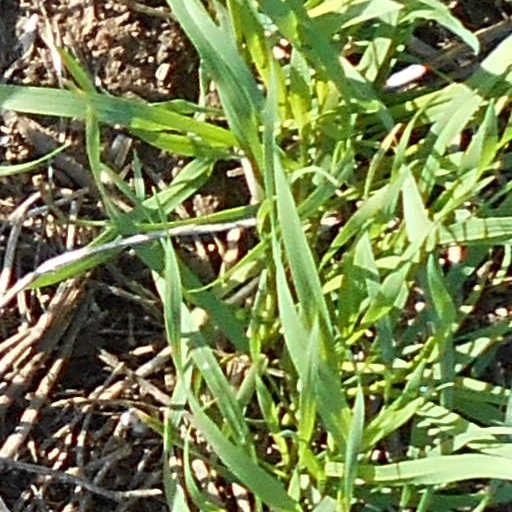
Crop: wheat